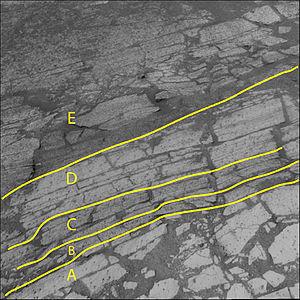
Endurance est un cratère d'impact situé dans Meridiani Planum sur Mars, connu pour avoir été visité du 30 avril au 13 décembre 2004 par le rover Opportunity du programme Mars Exploration Rover. Celui-ci avait atterri trois mois plus tôt, en janvier 2004, et il est toujours actif en Août 2016.